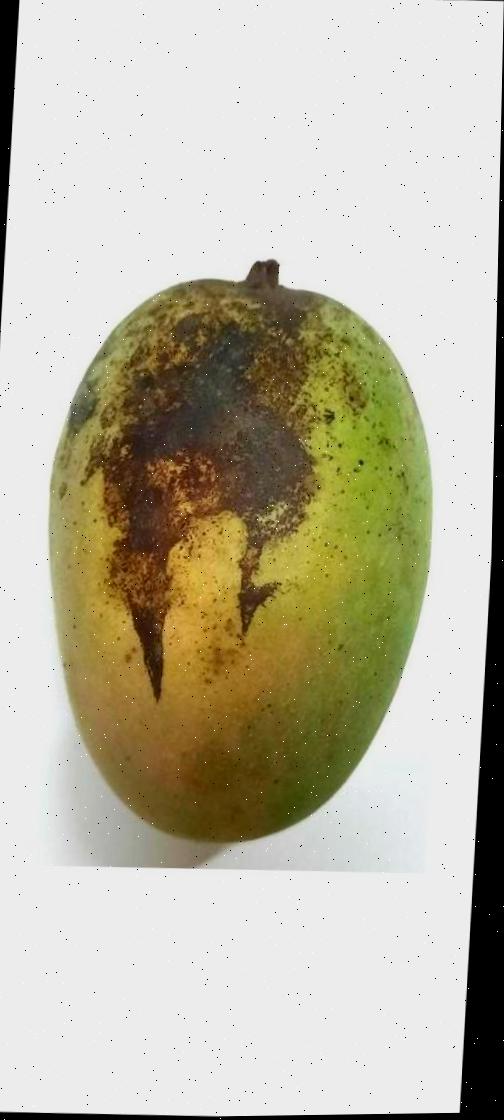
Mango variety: Shada